Gildersleeve on Broadway

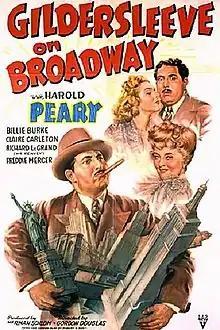

Gildersleeve on Broadway is a 1943 American comedy film starring Harold Peary as his radio character The Great Gildersleeve. It is the third of four Gildersleeve features, others were "The Great Gildersleeve" (1942), "Gildersleeve's Bad Day" (1943), "Gildersleeve's Ghost" (1944).